Crass Records

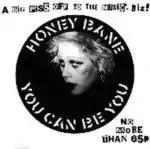
Sleeve of "You Can Be You" by Honey Bane, sleeve designed by Gee Vaucher

As well as releasing their own material, Crass were able to use Crass Records to make available recordings by other performers, the first of which was the 1980 single "You Can Be You" by Honey Bane, a teenage girl who at the time was staying at Dial House whilst on the run from a children's home (however, Bane's backing band on this release are in fact Crass, using the name Donna and the Kebabs). Others who recorded for the label included Zounds, Flux of Pink Indians, Captain Sensible, the Cravats, Conflict, Icelandic band Kukl (who included singer Björk), classical singer Jane Gregory and the Poison Girls, a like-minded band who worked closely with Crass for several years. Many of these groups, in turn, went on to set up their own independent record labels loosely following the Crass Records model.